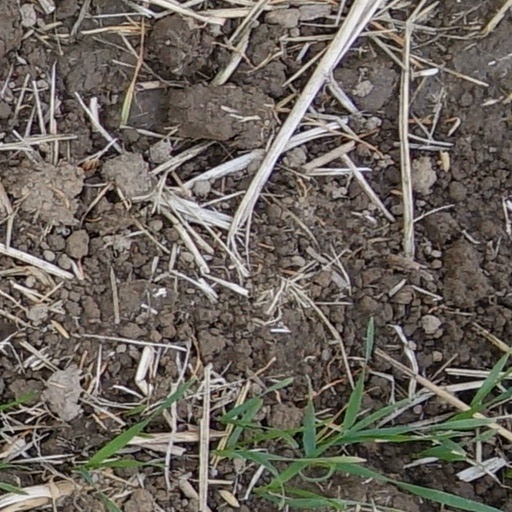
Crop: wheat